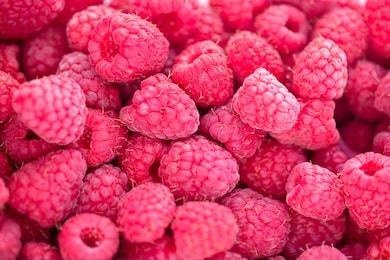
Label: raspberry